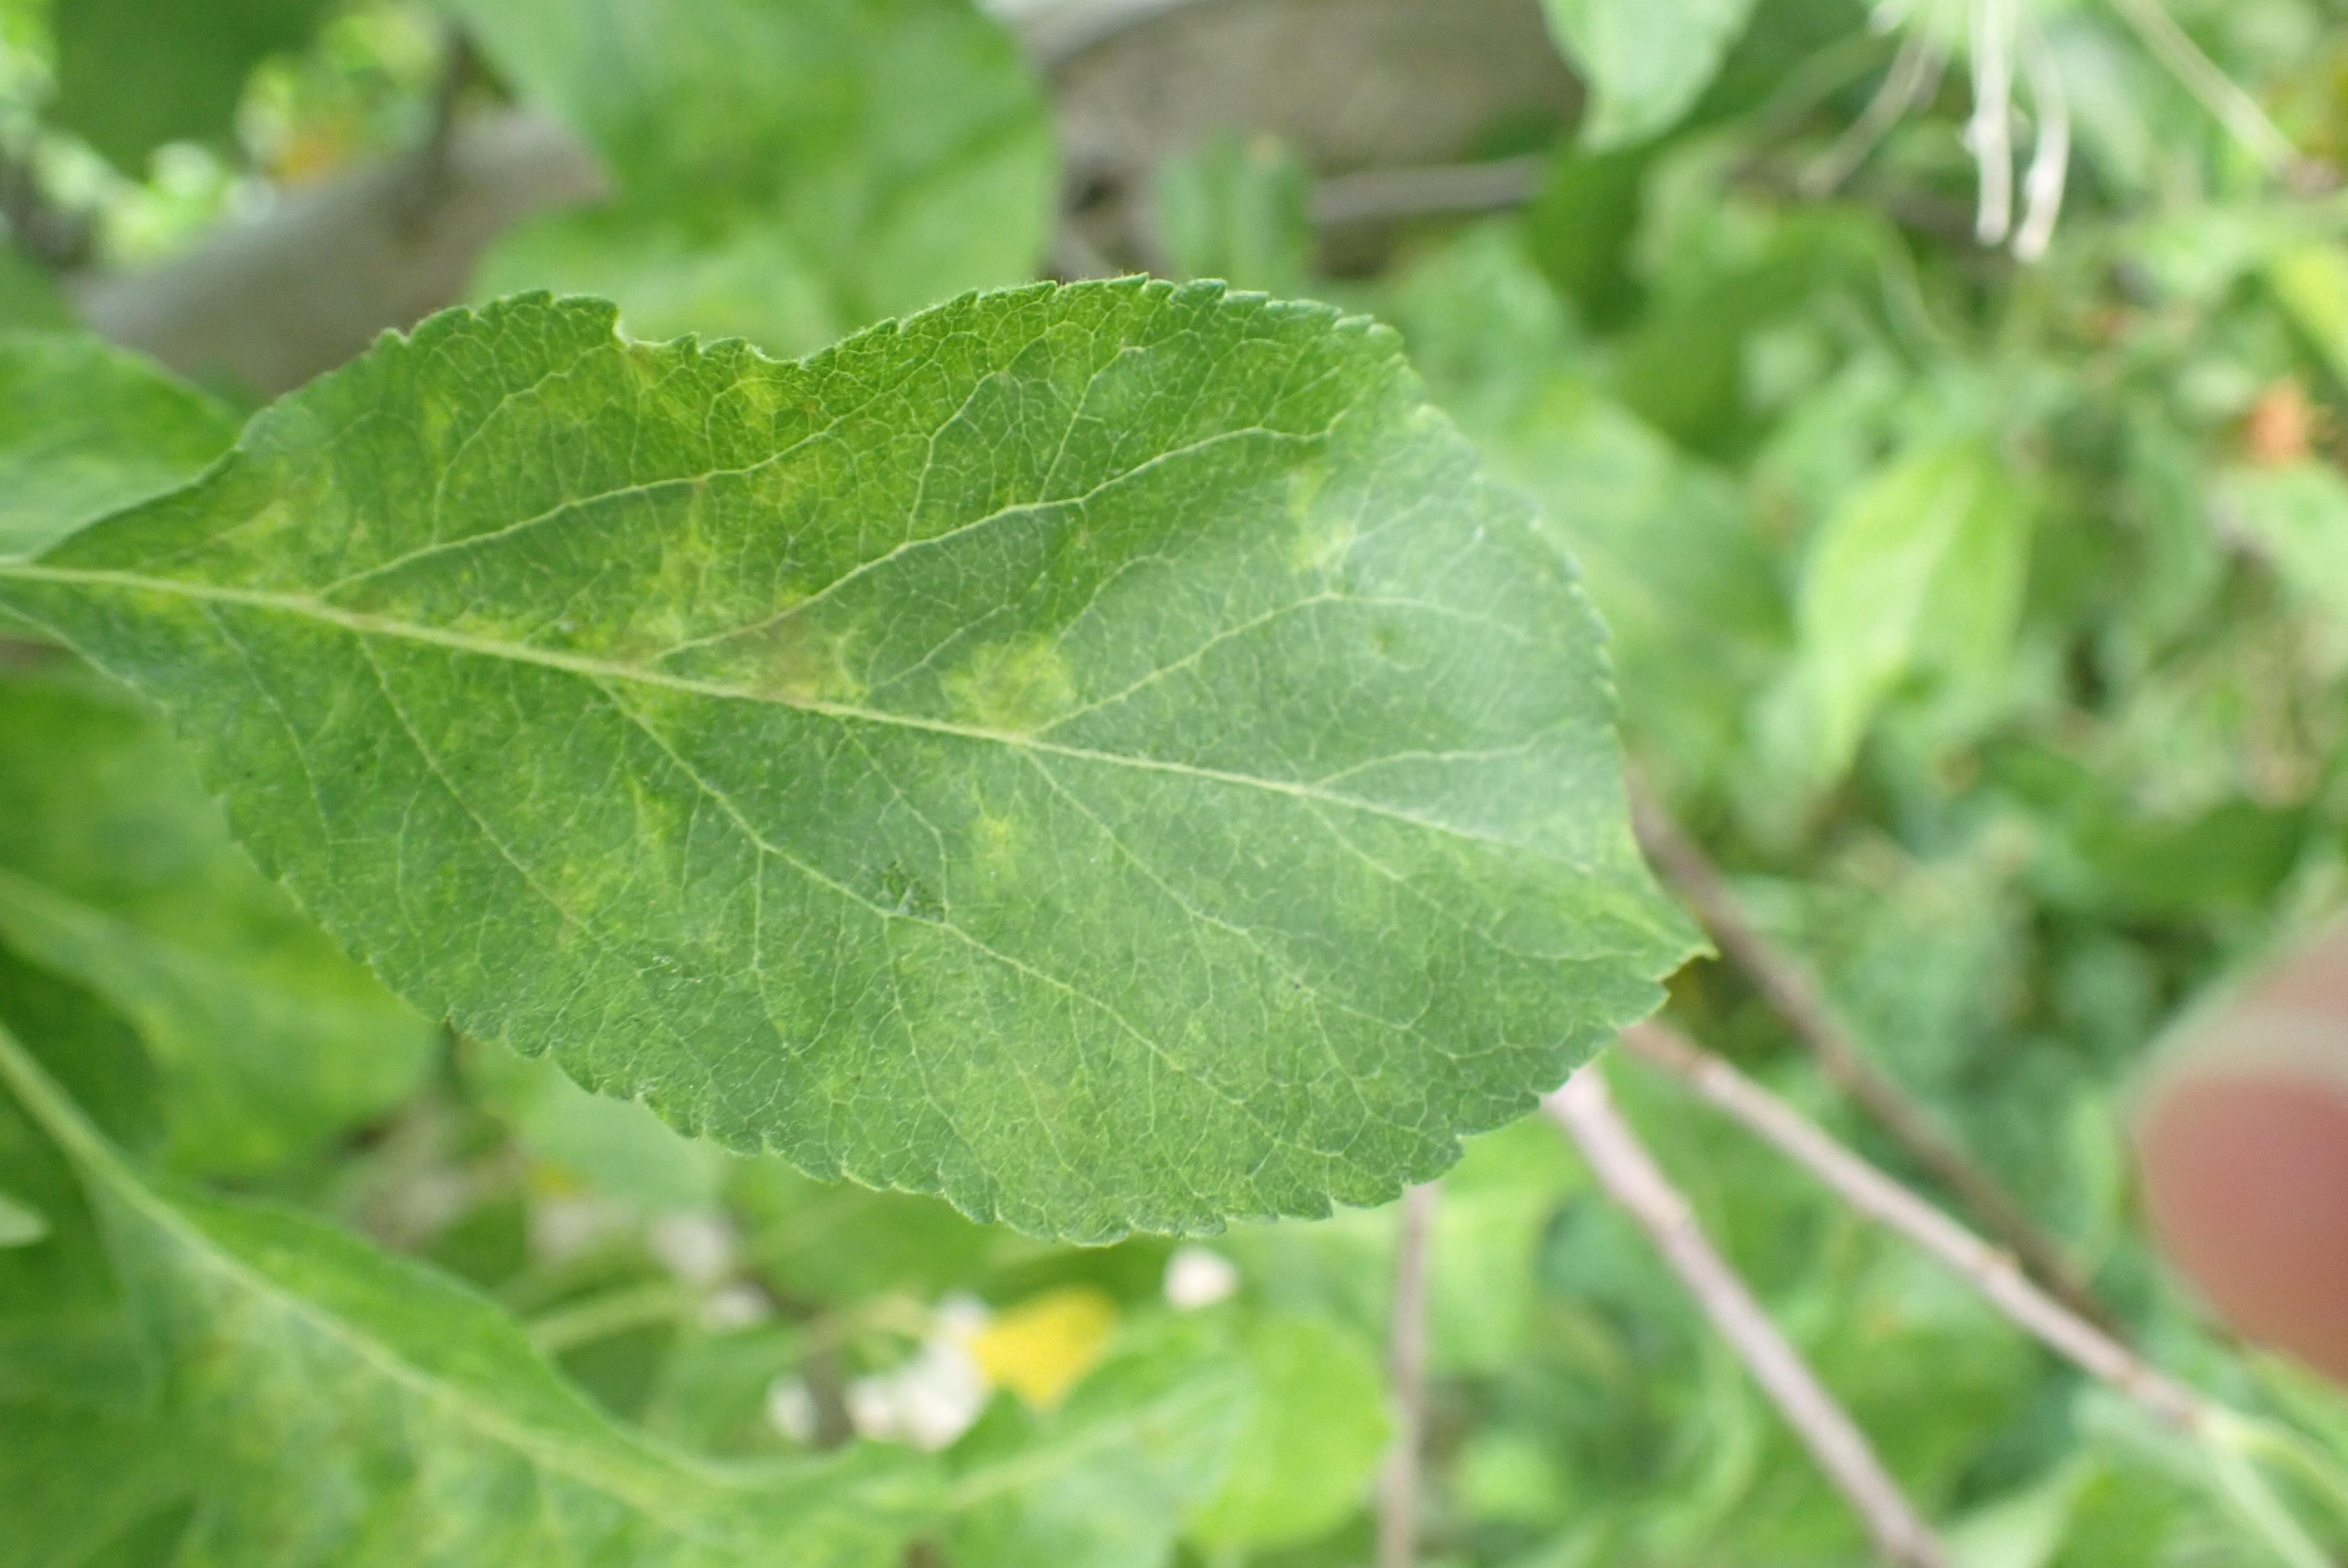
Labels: scab